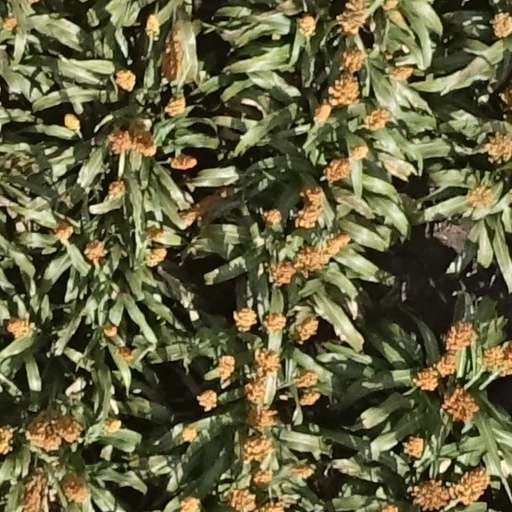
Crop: sorghum